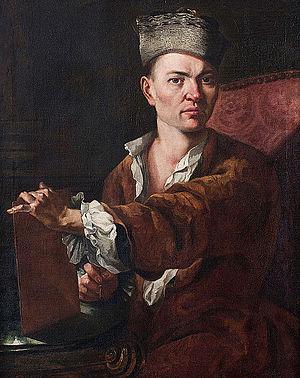
Paul Troger, né le 30 octobre 1698 à Welsberg dans le Tyrol du sud et mort le 20 septembre 1762 à Vienne, est un peintre baroque autrichien.